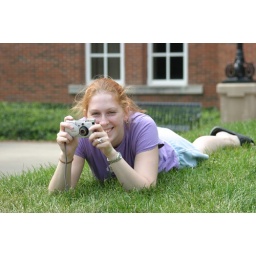
The strange thing about this is that the grass is planted in a dumpster sitting on the sidewalk on campus.